Francesco Teodoro Arese Lucini

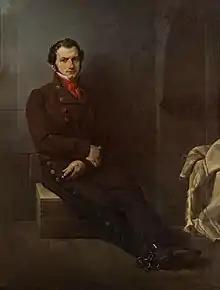
Francesco Hayez, "Portrait of Count Arese in Prison" (1828)

Francesco Teodoro Arese Lucini (Milan, 30 January 1778 – Milan, 30 April 1835) was a prominent member of the Milanese resistance to the Austrian Empire, early proponent of Italian unification, and member of the House of Arese.